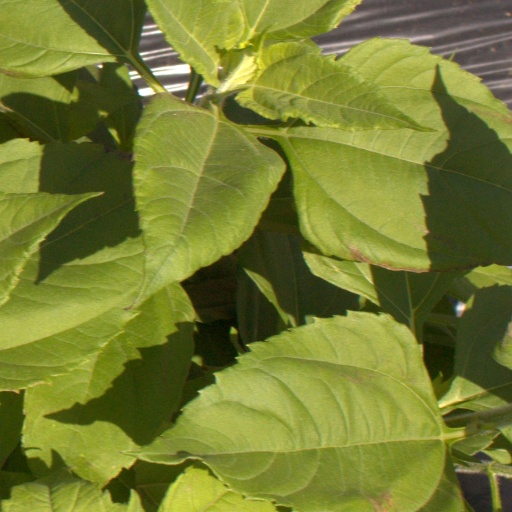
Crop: Jerusalem artichoke